Hopf link

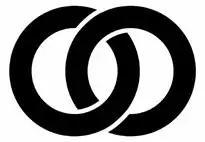
Buzan-ha crest

The Hopf link is named after topologist Heinz Hopf, who considered it in 1931 as part of his research on the Hopf fibration. However, in mathematics, it was known to Carl Friedrich Gauss before the work of Hopf. It has also long been used outside mathematics, for instance as the crest of Buzan-ha, a Japanese Buddhist sect founded in the 16th century.